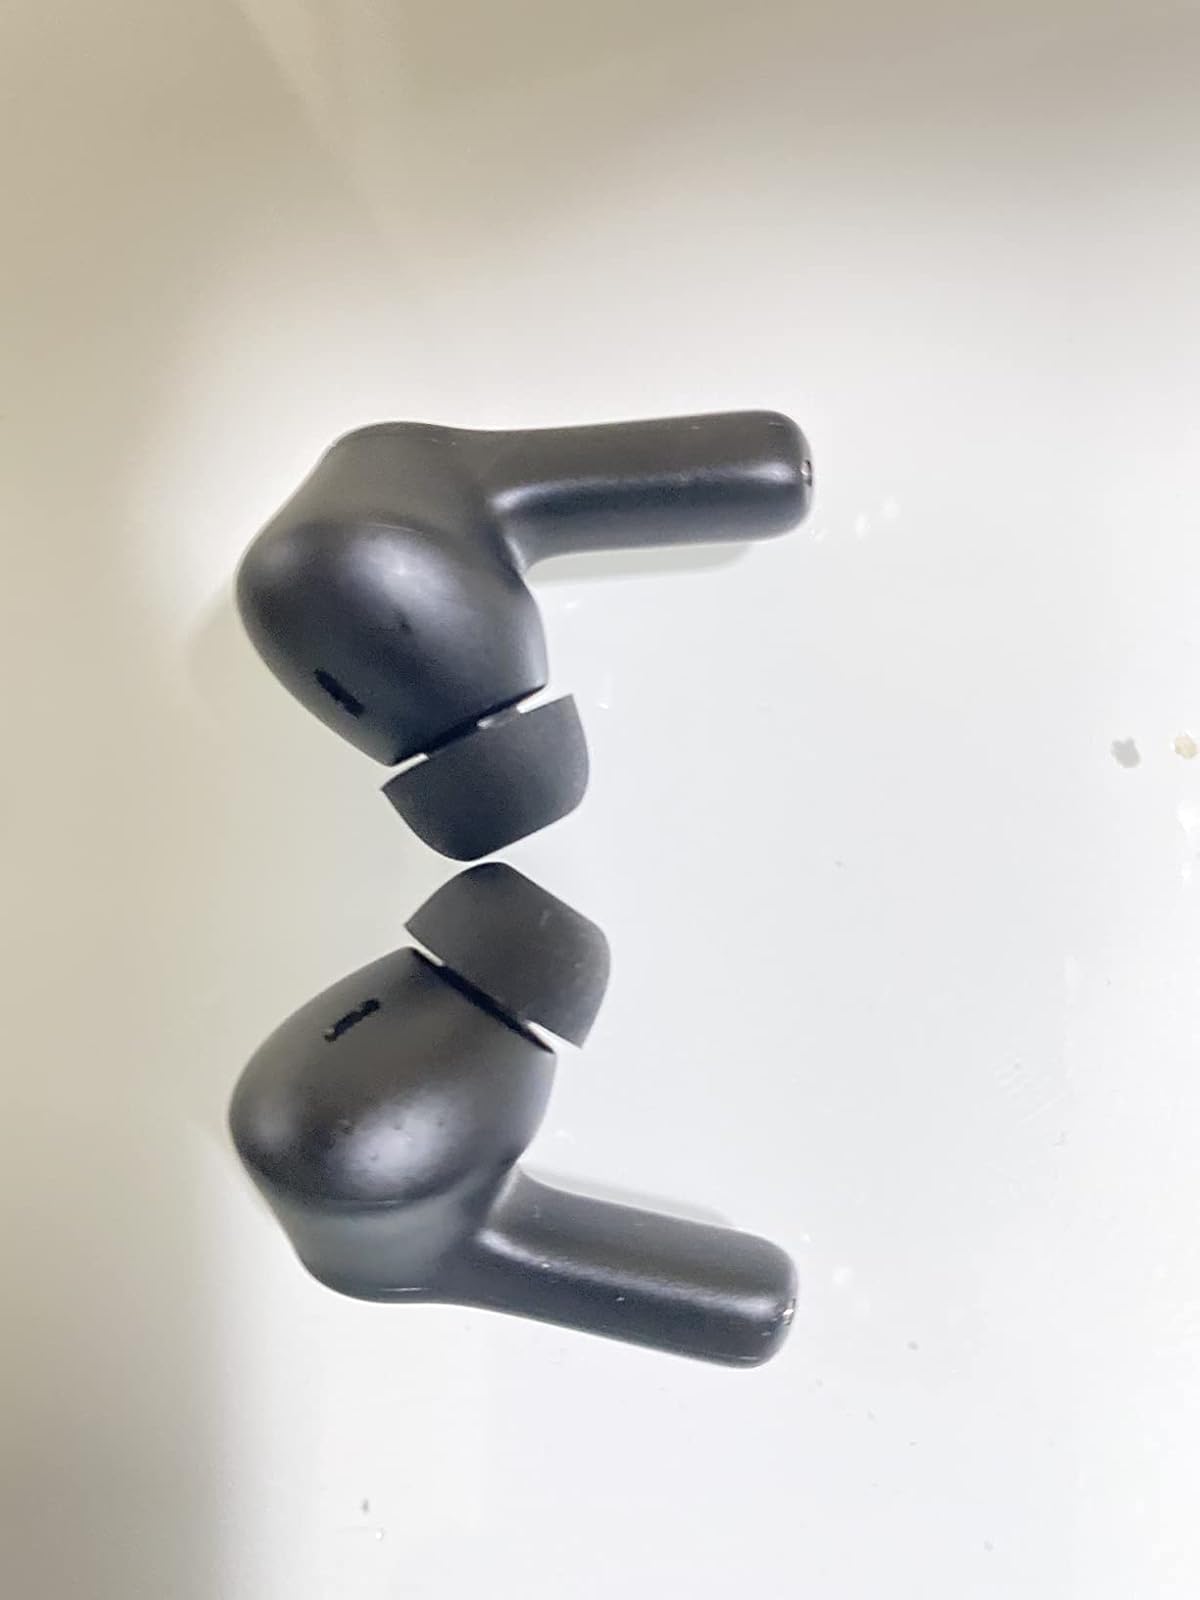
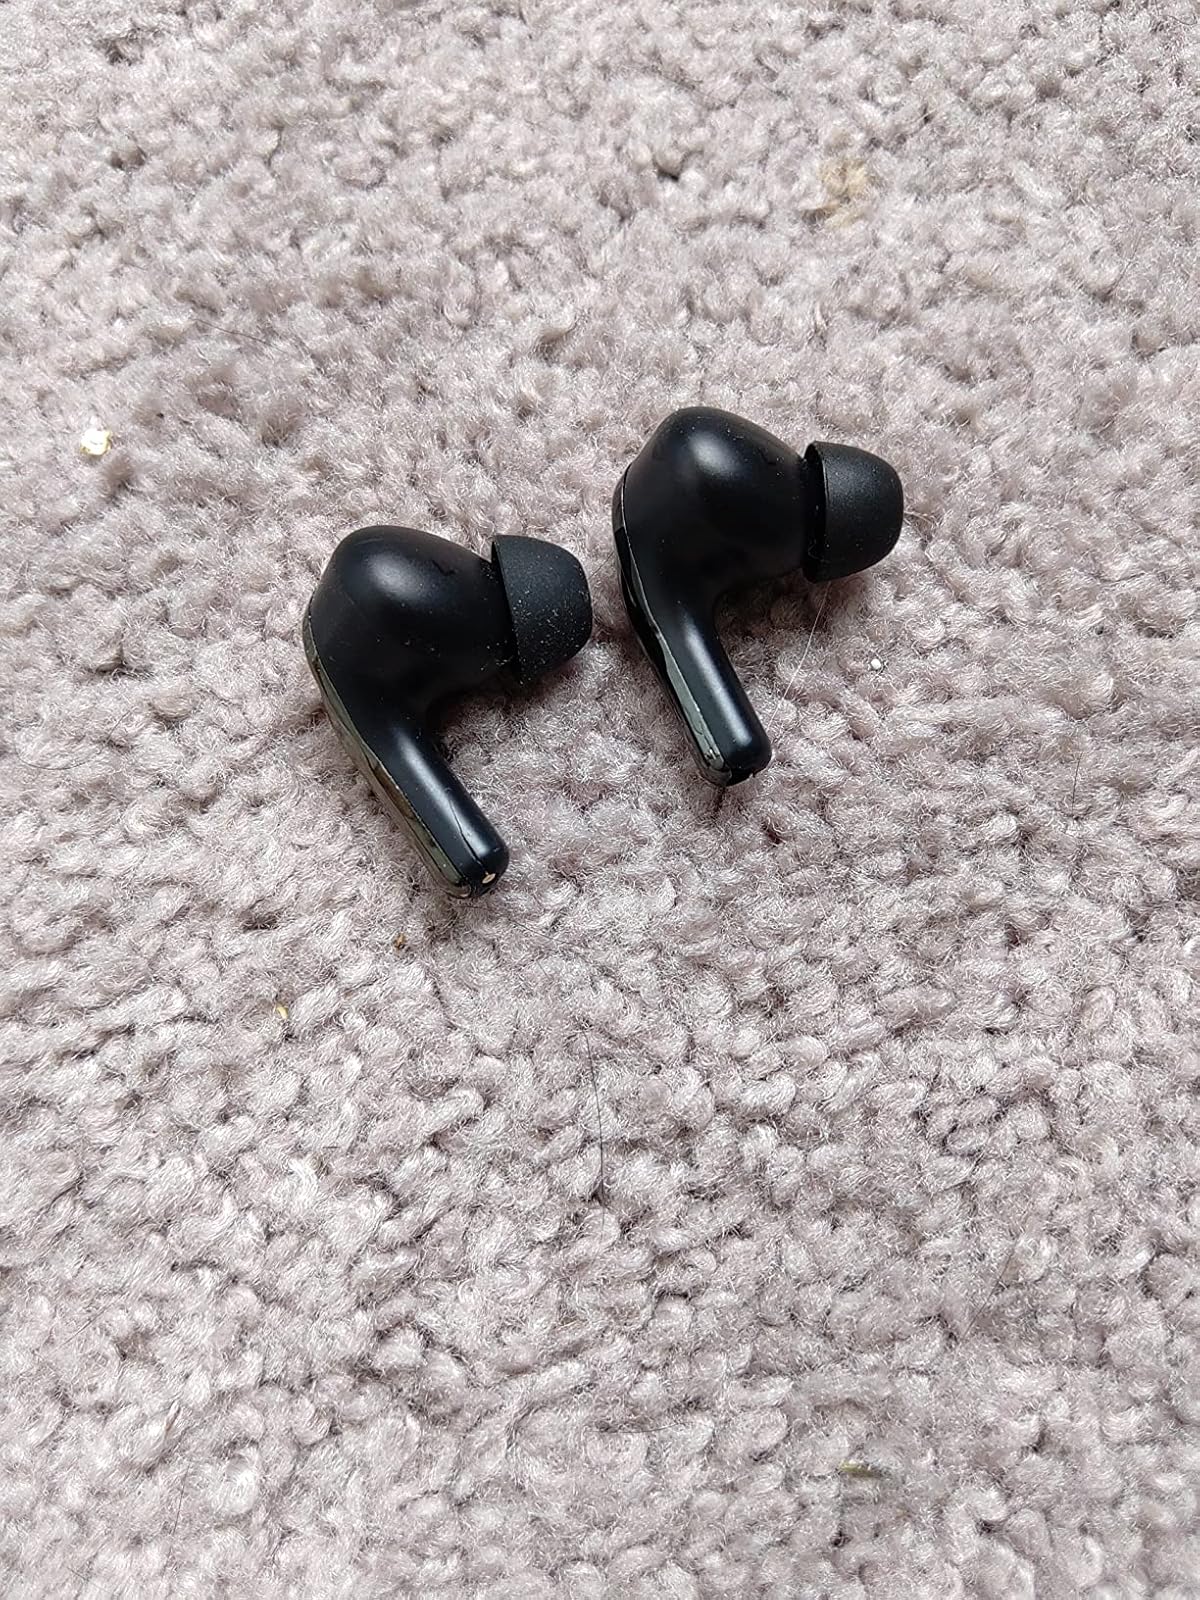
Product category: earbuds
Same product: no